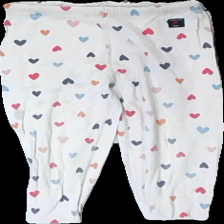
View: front
Type: Tights
Category: Children
Brand: Polarn Och Pyret
Colors: Blue, White, Pink, Multicolor
Material: 100% cotton
Pattern: Other
Cut: Regular
Size: 98
Season: All
Trend: Denim
Price range: <50
Recommended usage: Recycle
Comment: washed out